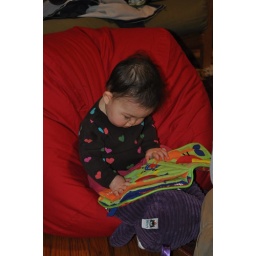
reading in my new bean bag chair